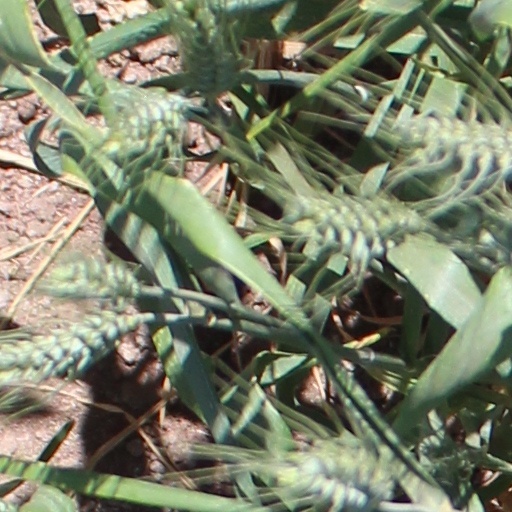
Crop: wheat